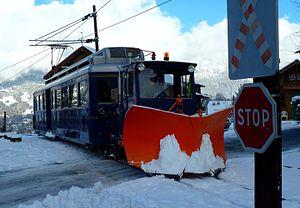
Le tramway du Mont-Blanc ou TMB est une ligne de chemin de fer à crémaillère du massif du Mont-Blanc qui relie la gare SNCF de Saint-Gervais au glacier de Bionnassay en Haute-Savoie. Initialement la ligne devait atteindre le sommet du mont Blanc. Elle est la plus haute ligne de chemin de fer de France.